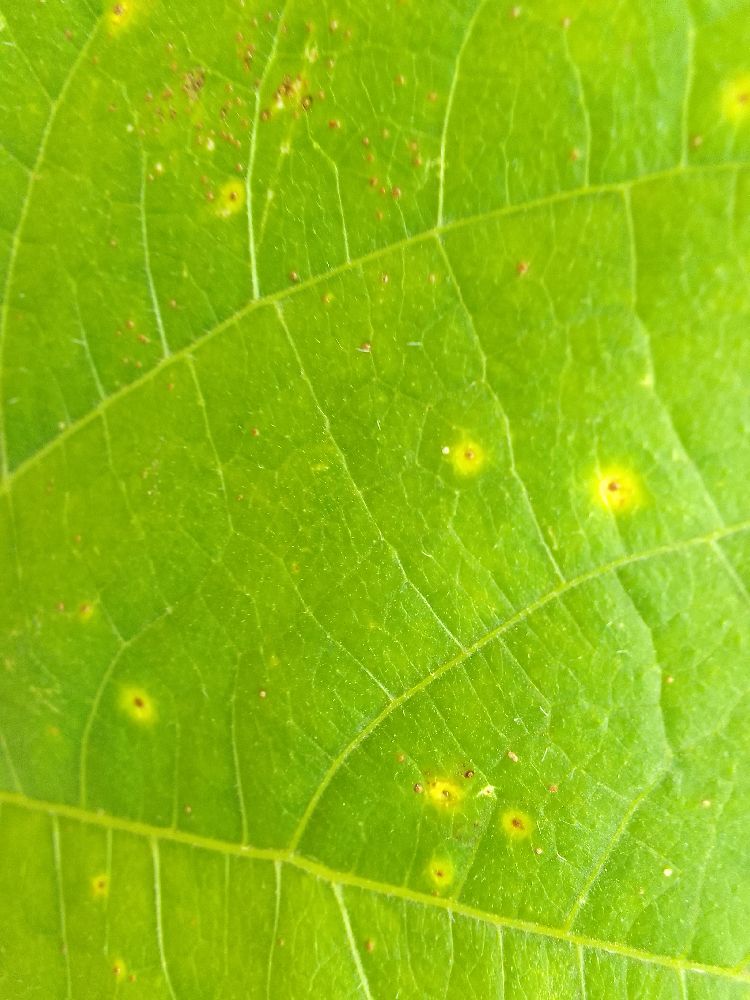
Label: rust